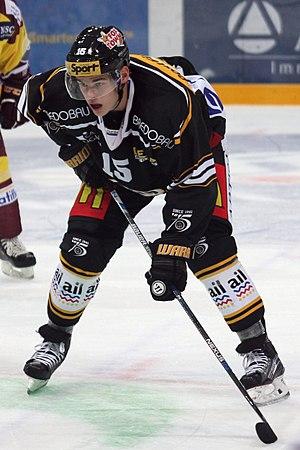
Gregory Hofmann (L 15).